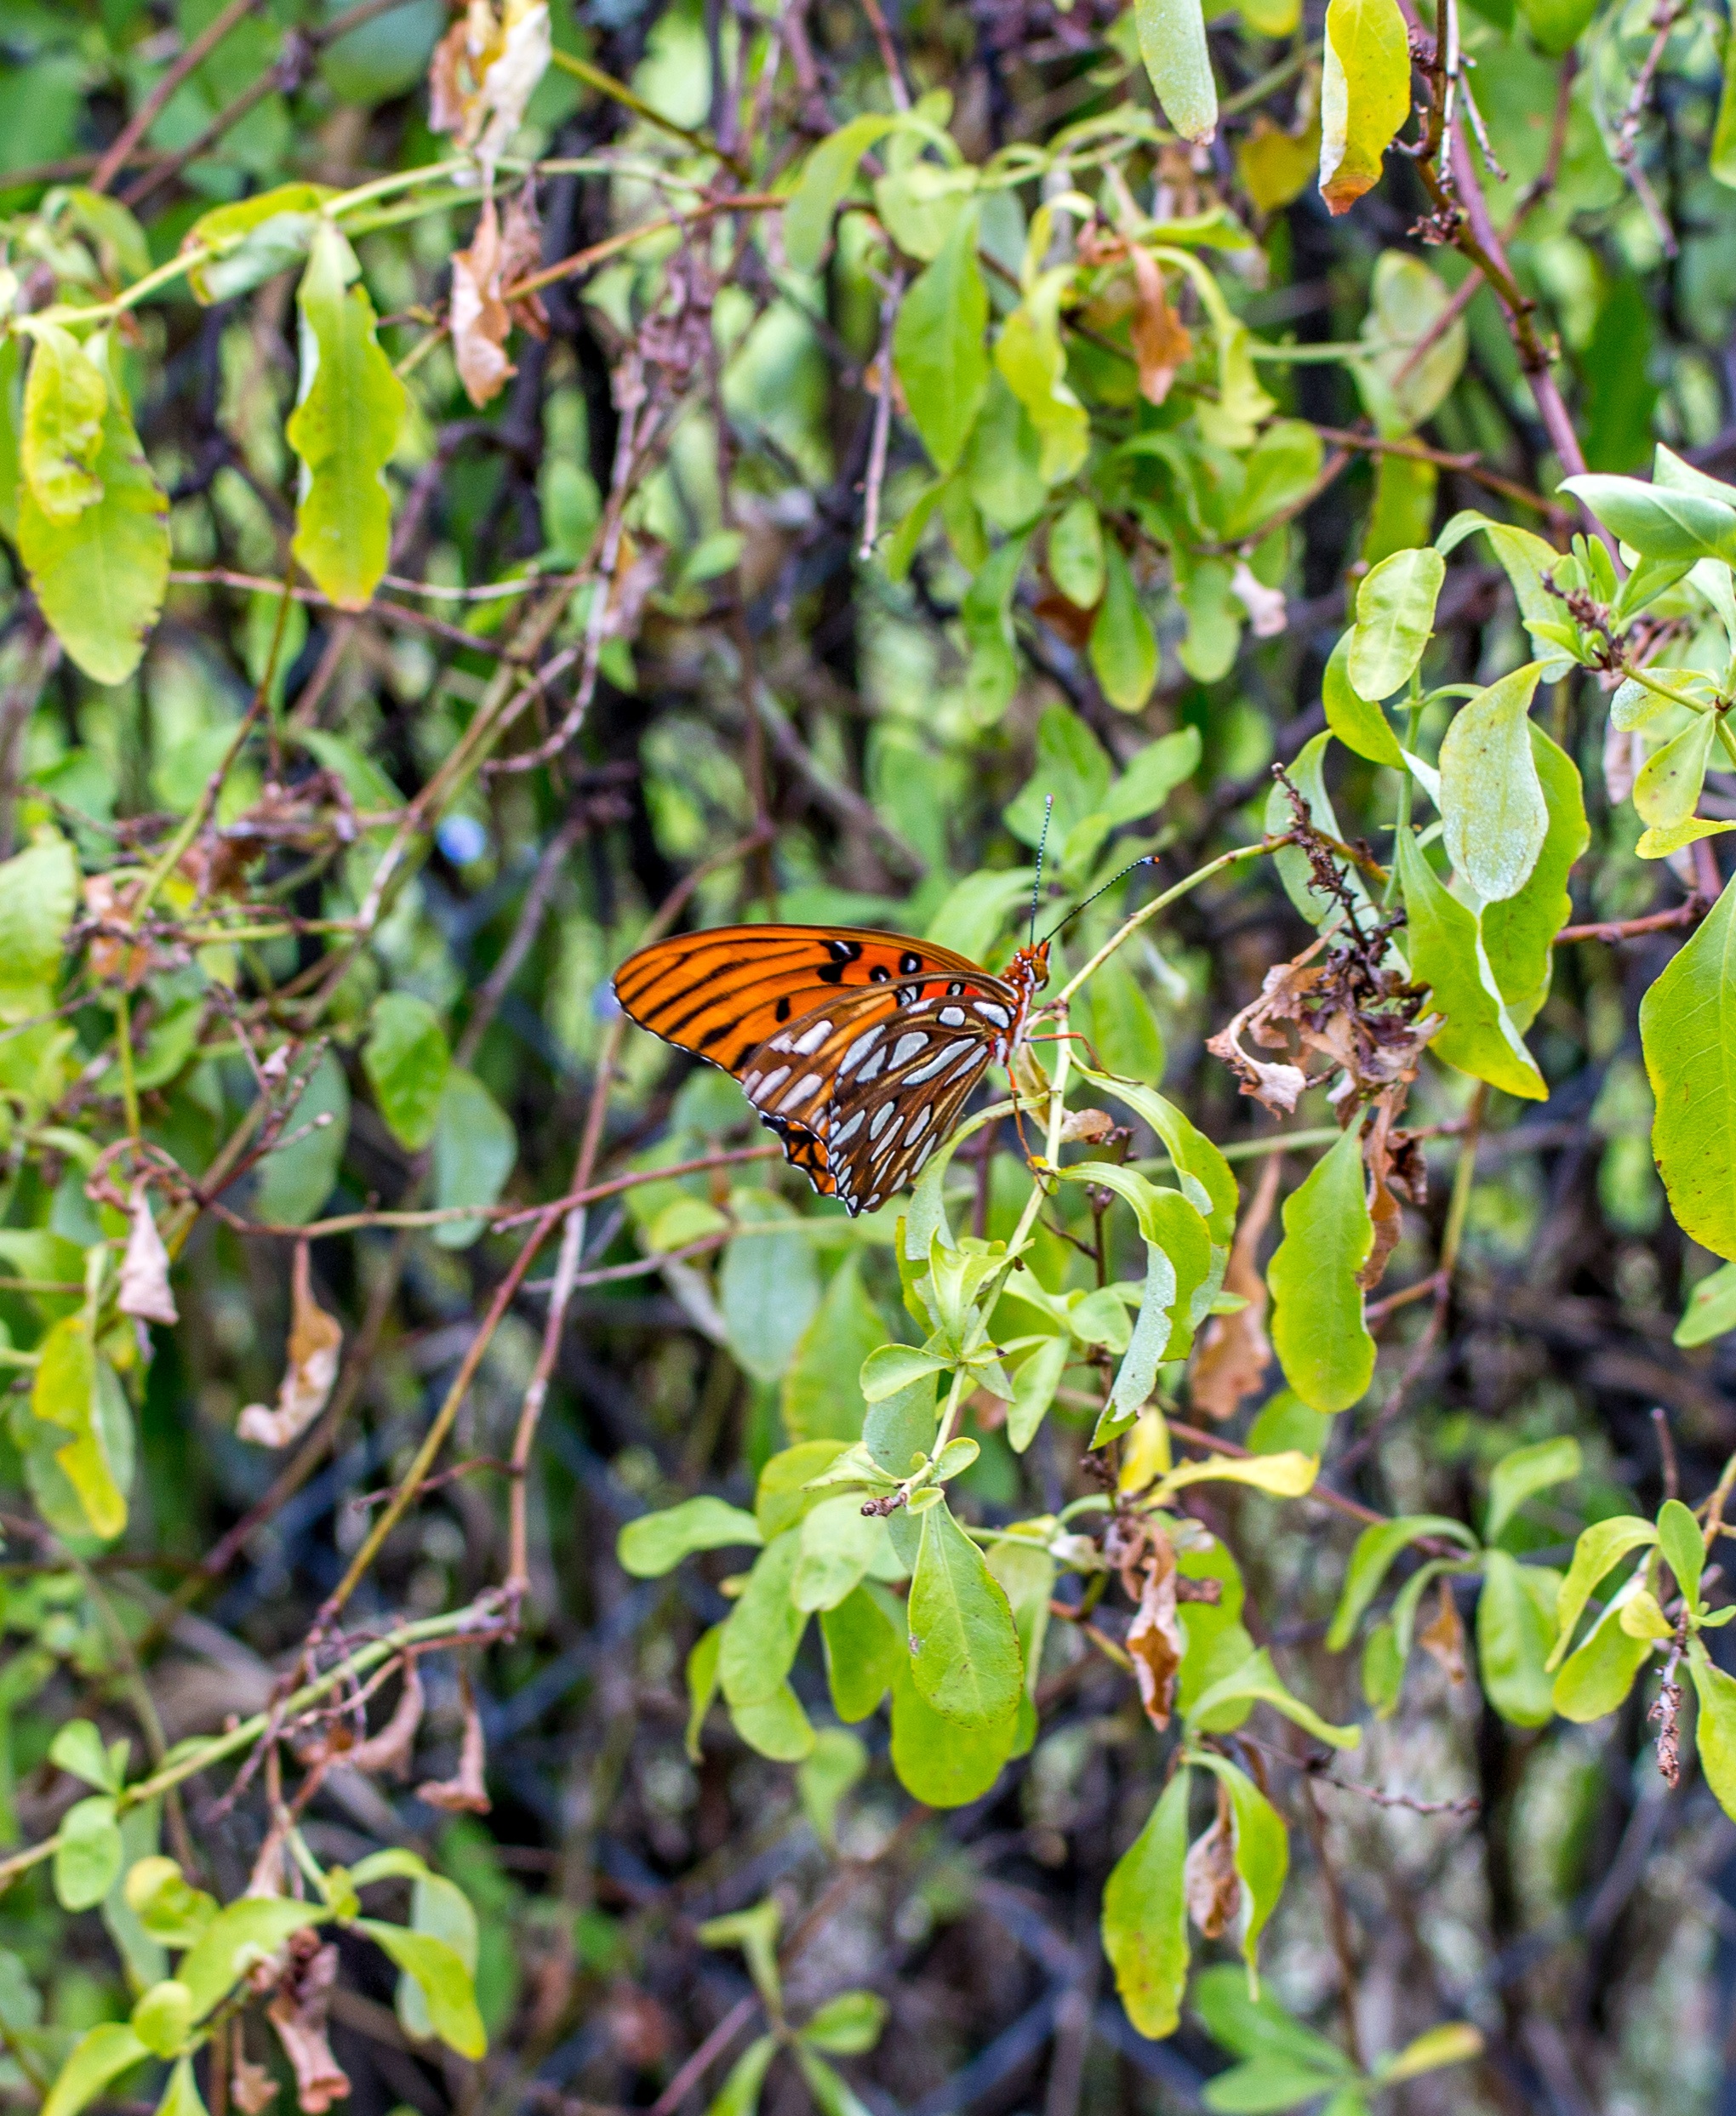
branch, plant, leaf, flower, wildlife, insect, botany, butterfly, flora, fauna, invertebrate, monarch butterfly, shrub, pollinator, moths and butterflies